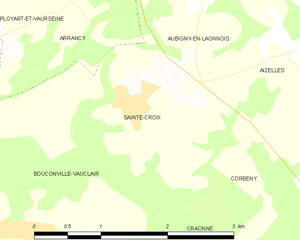
Carte des communes françaises: Sainte-Croix
Sainte-Croix est une commune française située dans le département de l'Aisne, en région Hauts-de-France.